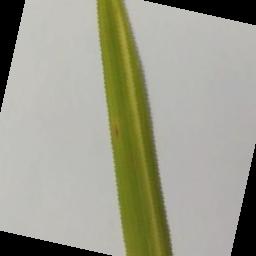
Label: Rice___Brown_Spot